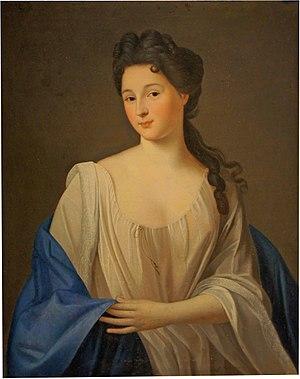
Portrait d' Adrienne Lecouvreur.